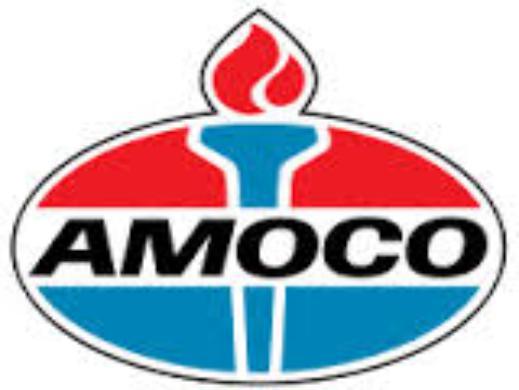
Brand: Amoco
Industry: Others